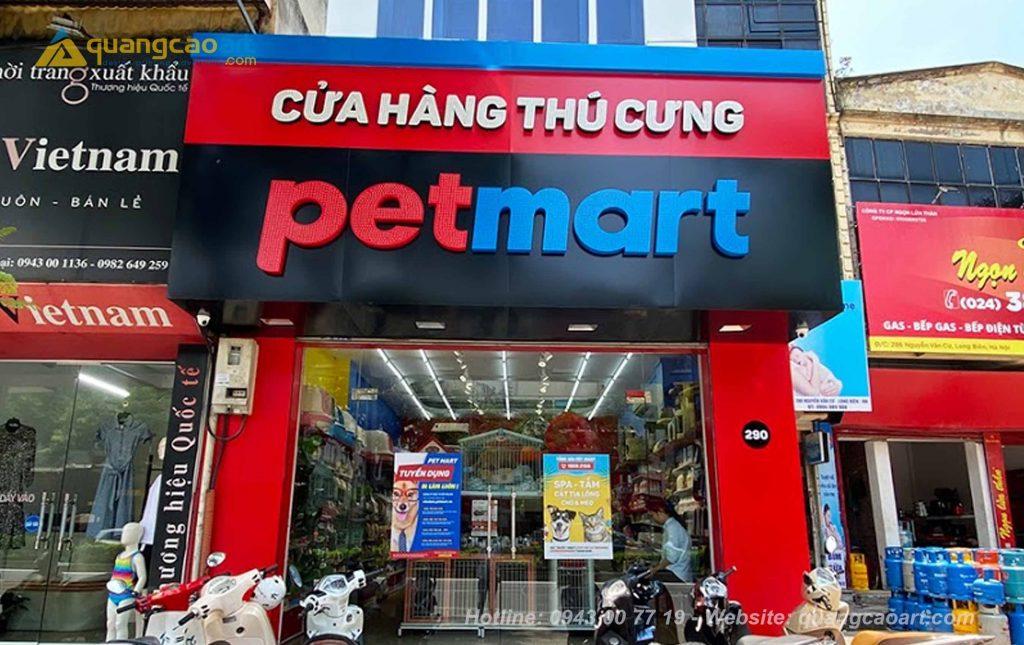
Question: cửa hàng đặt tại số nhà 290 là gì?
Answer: tại số nhà 290 là cửa hàng thú cưng petmart